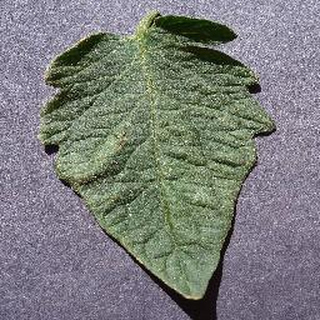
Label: healthy_tomato